Leopard 2E

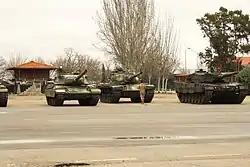
From left to right: an AMX-30E, a M60 Patton and a Leopard 2A4 in the Museum of Armored Units of El Goloso.

The Spanish army replaced its M60 Patton tanks and AMX-30s with the Leopard 2 between 1995 and 2008, a considerable improvement in capability. Previously, the Spanish army was equipped with M47 and M48 Patton tanks, which were upgraded to near M60 equivalency during the late 1970s and during the 1980s. Both the Leopard 2A4 and Leopard 2E sport a much more powerful gun than the AMX-30 and M60 tanks. The Leopard 2's engine provides greater power than the M60A3's and the AMX-30EM2's engines. On the other hand, the Leopard 2 carries fewer, but larger, rounds than the M60A3.